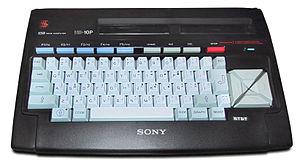
Le MSX était un standard de micro-ordinateurs à vocation domestique d’origine japonaise, qui date des années 1980. Contrairement à la plupart des ordinateurs de l’époque, les MSX ont été produits par divers fabricants. Ils étaient compatibles entre eux, aussi bien pour le matériel que pour les logiciels. Plusieurs versions du standard se sont succédé.